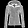
Label: Coat